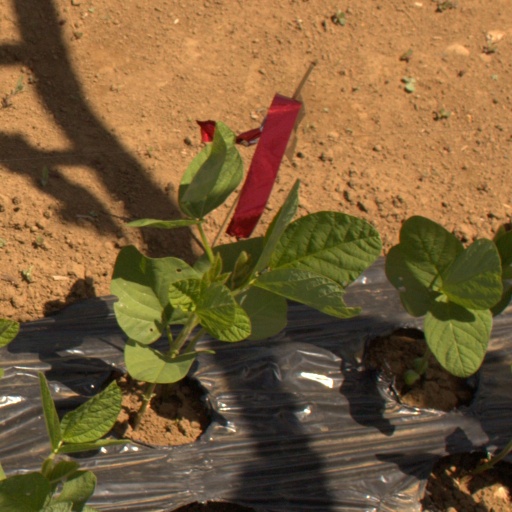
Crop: Jerusalem artichoke